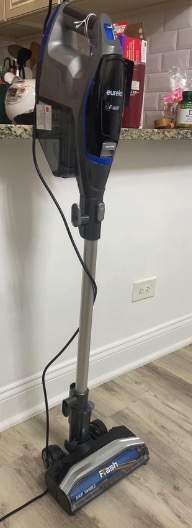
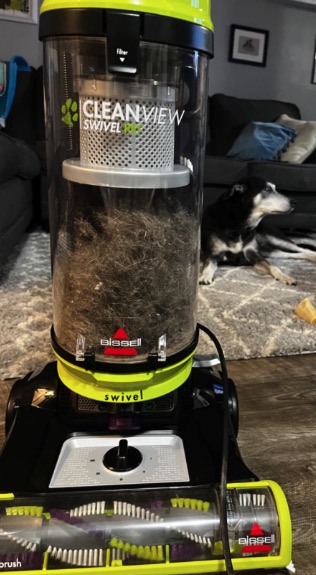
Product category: items_vacuum
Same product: no